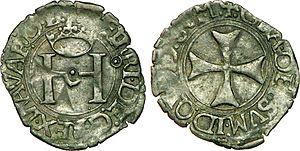
Henri d'Albret, ou Henri Iᵉʳ d'Albret, ou Henri Iᵉʳ de Foix, ou Henri II de Navarre, fut roi de Navarre de 1517 à 1555 en tant que Henri II. Il est fils de Jean III d'Albret, roi de Navarre, et de Catherine de Foix, reine de Navarre. Il est le beau-frère de François Iᵉʳ et le grand-père d'Henri IV.
Le liard est une pièce de monnaie de l'Ancien Régime de faible valeur. Apparue au XVᵉ siècle dans le Dauphiné, elle est adoptée officiellement par la France en 1654.